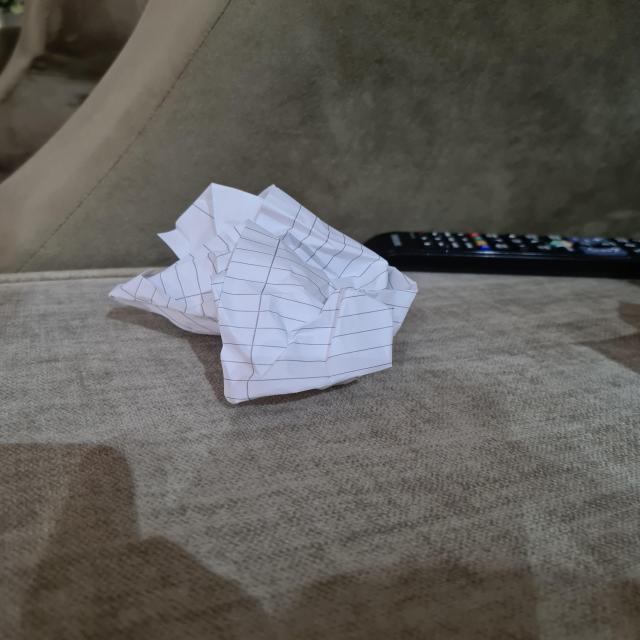
Label: tissues